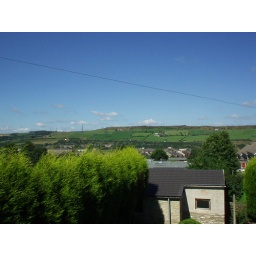
view from side window over looking green moor-2002